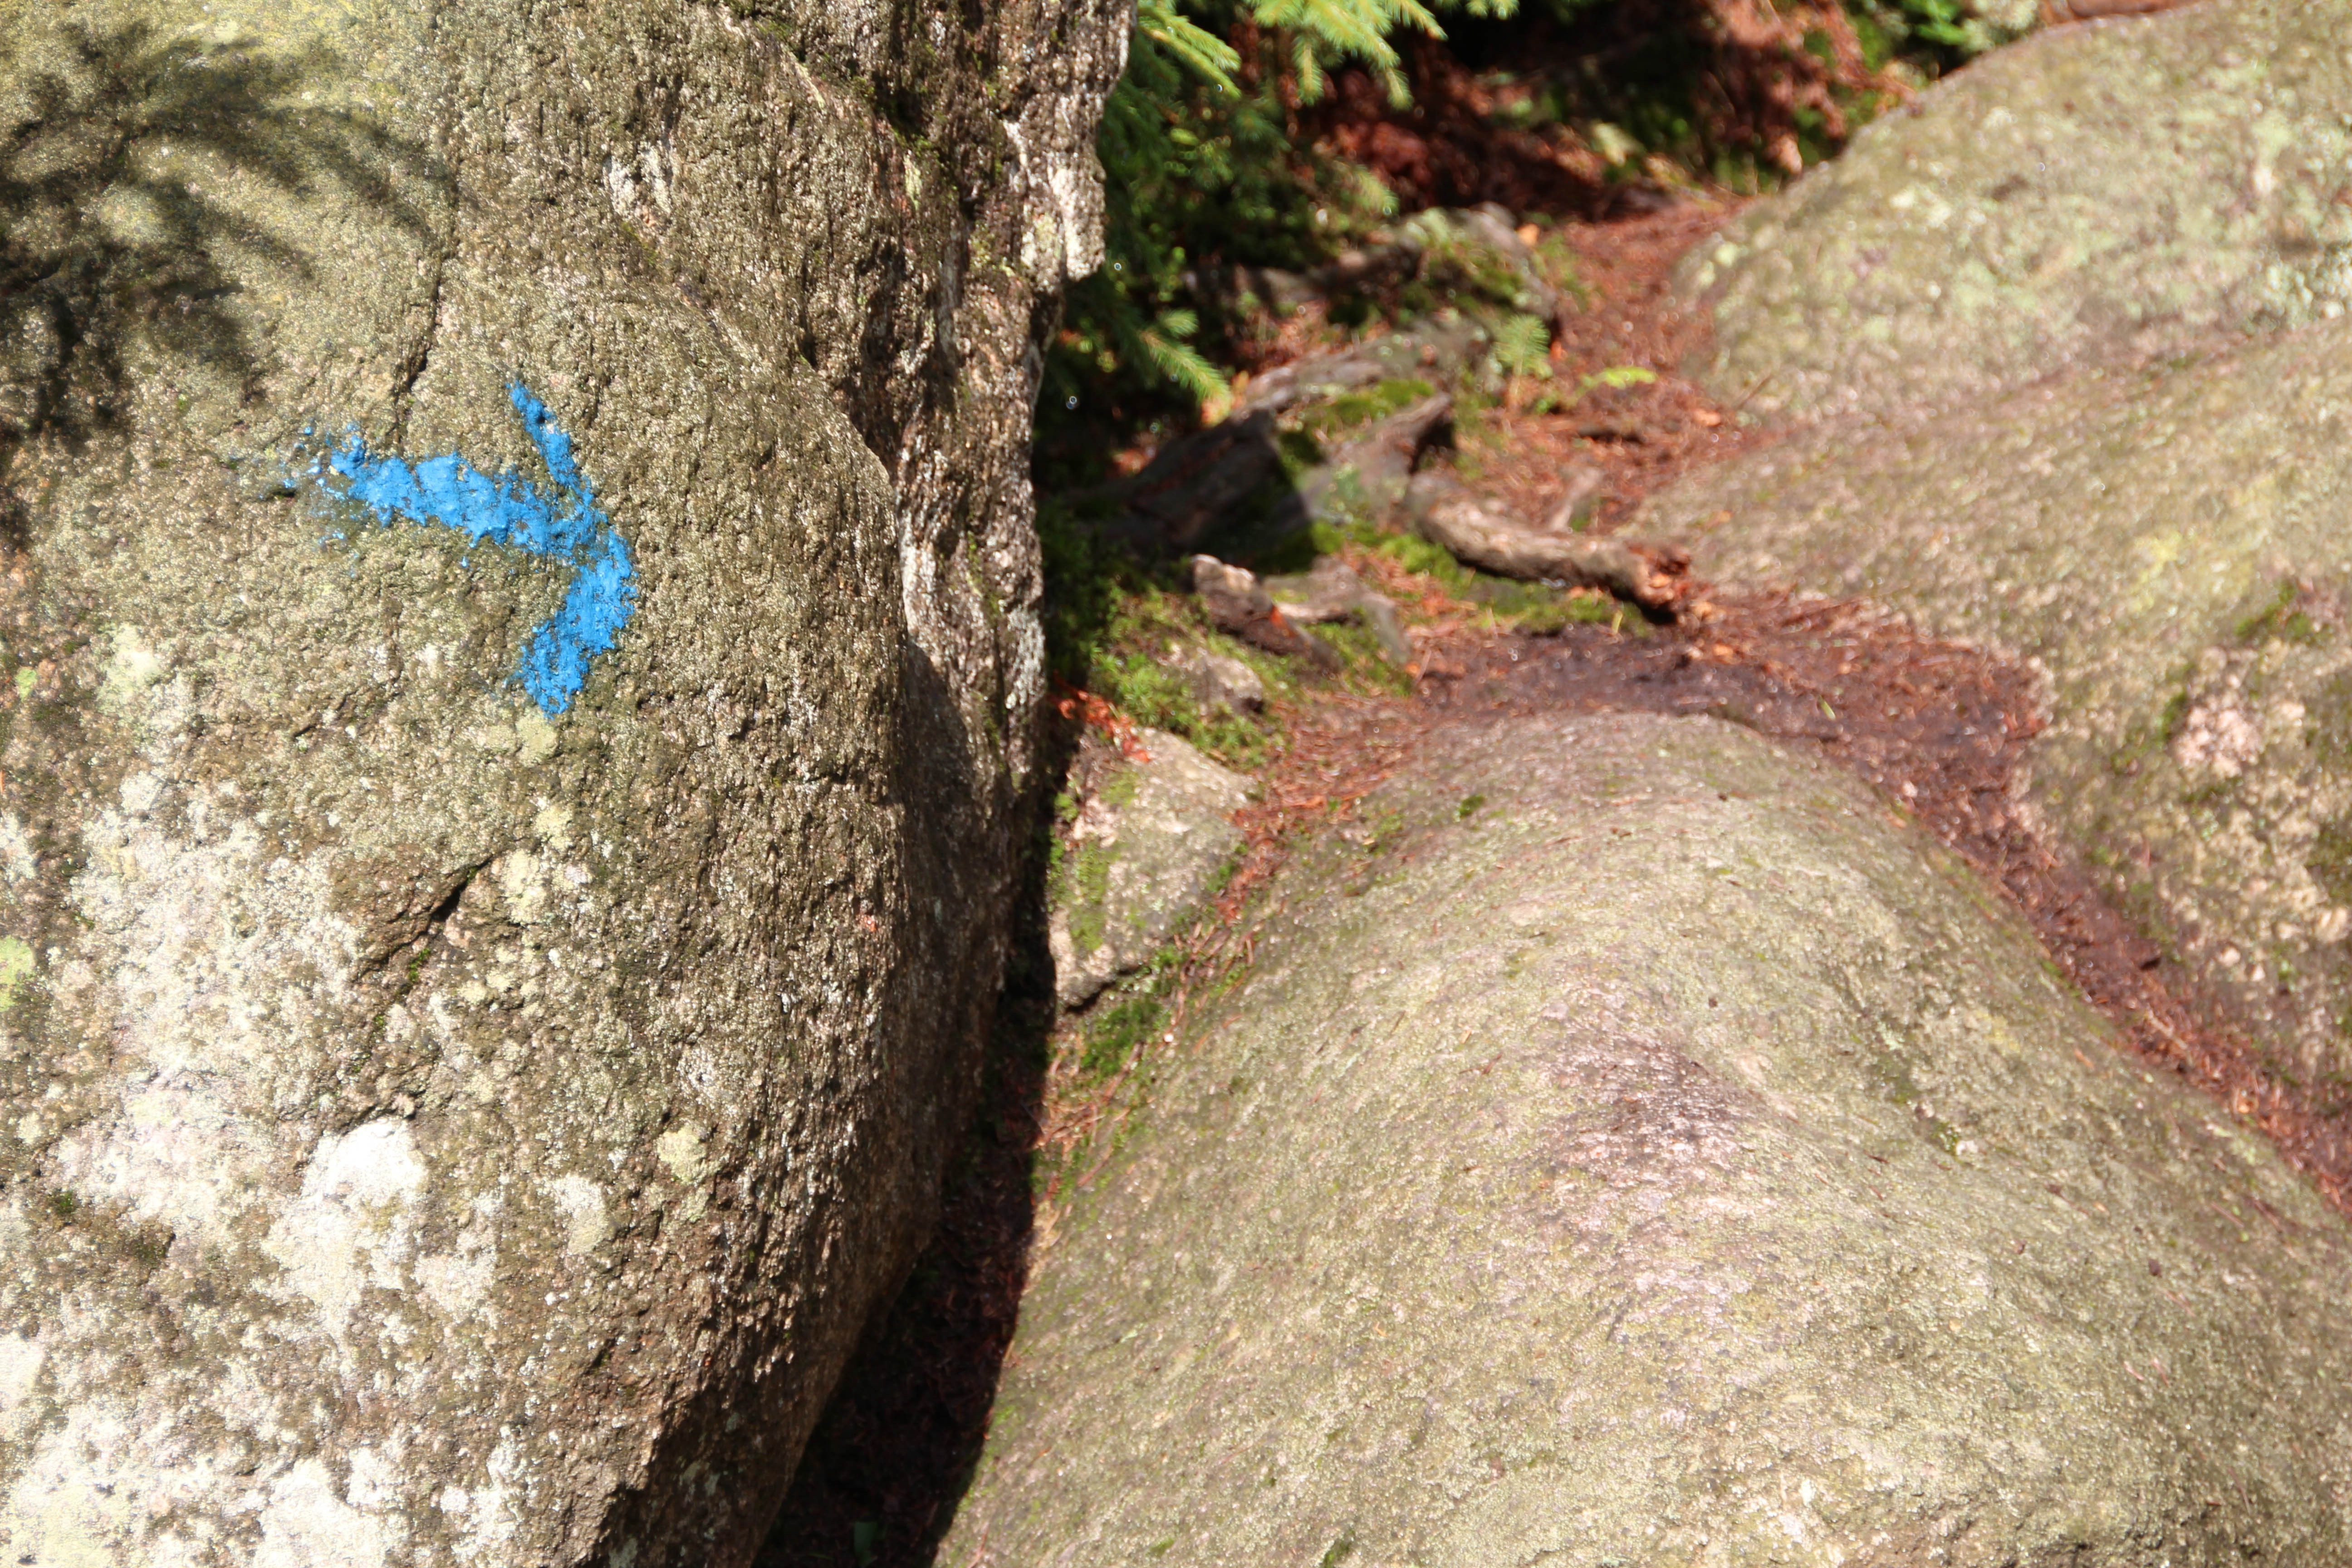
tree, nature, forest, rock, plant, trail, leaf, flower, trunk, wildlife, direction, soil, flora, geology, mountains, arrows, directory, away, woody plant